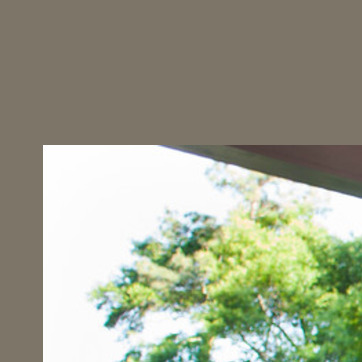
Material: sky